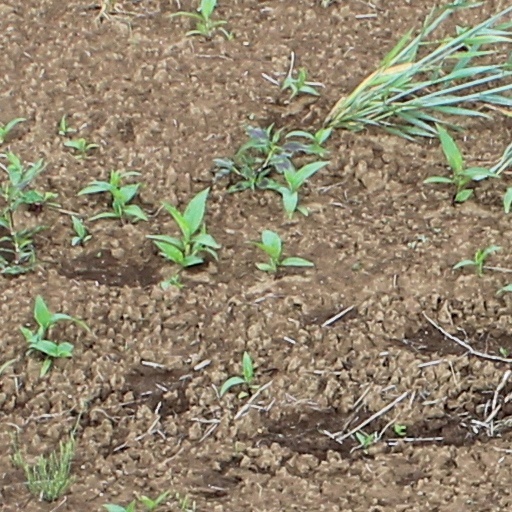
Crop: wheat